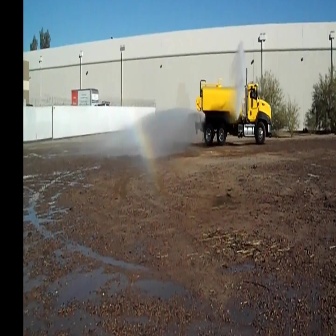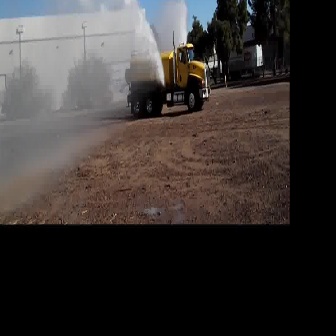
  Please identify the target specified by the bounding box [194,66,271,143] in the first image and locate it in the second image. Return the coordinates in [x_min,y_min,x_max,y_max] format.
Answer: [124,29,210,115]